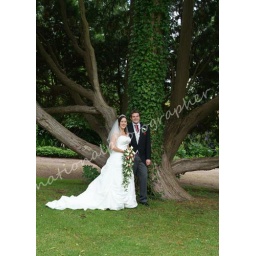
Couple standing under the tree in Clearwell